The Rocky Horror Show

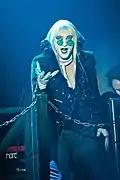
Stuart Matthew Price as Riff Raff in the European tour of "The Rocky Horror Show"

Directed by Christopher Malcolm (the original Brad), Choreographed by Stacey Haynes and co-produced with BC&E German Producers, the cast of the 1996–2005 European Tour included: Bob Simon/William E. Lester/Paul Pecorino as Frank-N-Furter; David Schmittou as Brad Majors; Ellen Hoffman as Janet Weiss Amanda-Jane Manning; Caroline Liadakis/Jo Gibb/Lisa Boucher as Columbia; Sherry Hart/Lydia Taylor/Karin Inghammar as Magenta; David Nehls/Gene Dante/Brenden Lovett as Riff Raff; David Velarde as Rocky Horror; Ted Anderson as Eddie/Dr. Scott; and Hans B. Goetzfried as The Narrator.